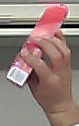
Product: colgate_toothpaste